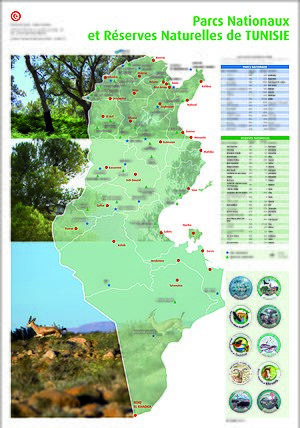
Liste des parcs nationaux et réserves naturelles en Tunisie en 2011. Direction générale des forêts, Ministère de l'environnement et de l'agriculture (Tunisie). العربية: المنتزهات الوطنية والمحميات الطبيعية في تونس في 2011. الإدارة العامة للغابات، وزارة البيئة والفلاحة (تونس).
Les réserves naturelles de Tunisie sont au nombre de 27 en 2015.
Les parcs nationaux de Tunisie sont au nombre de 17 en 2015.